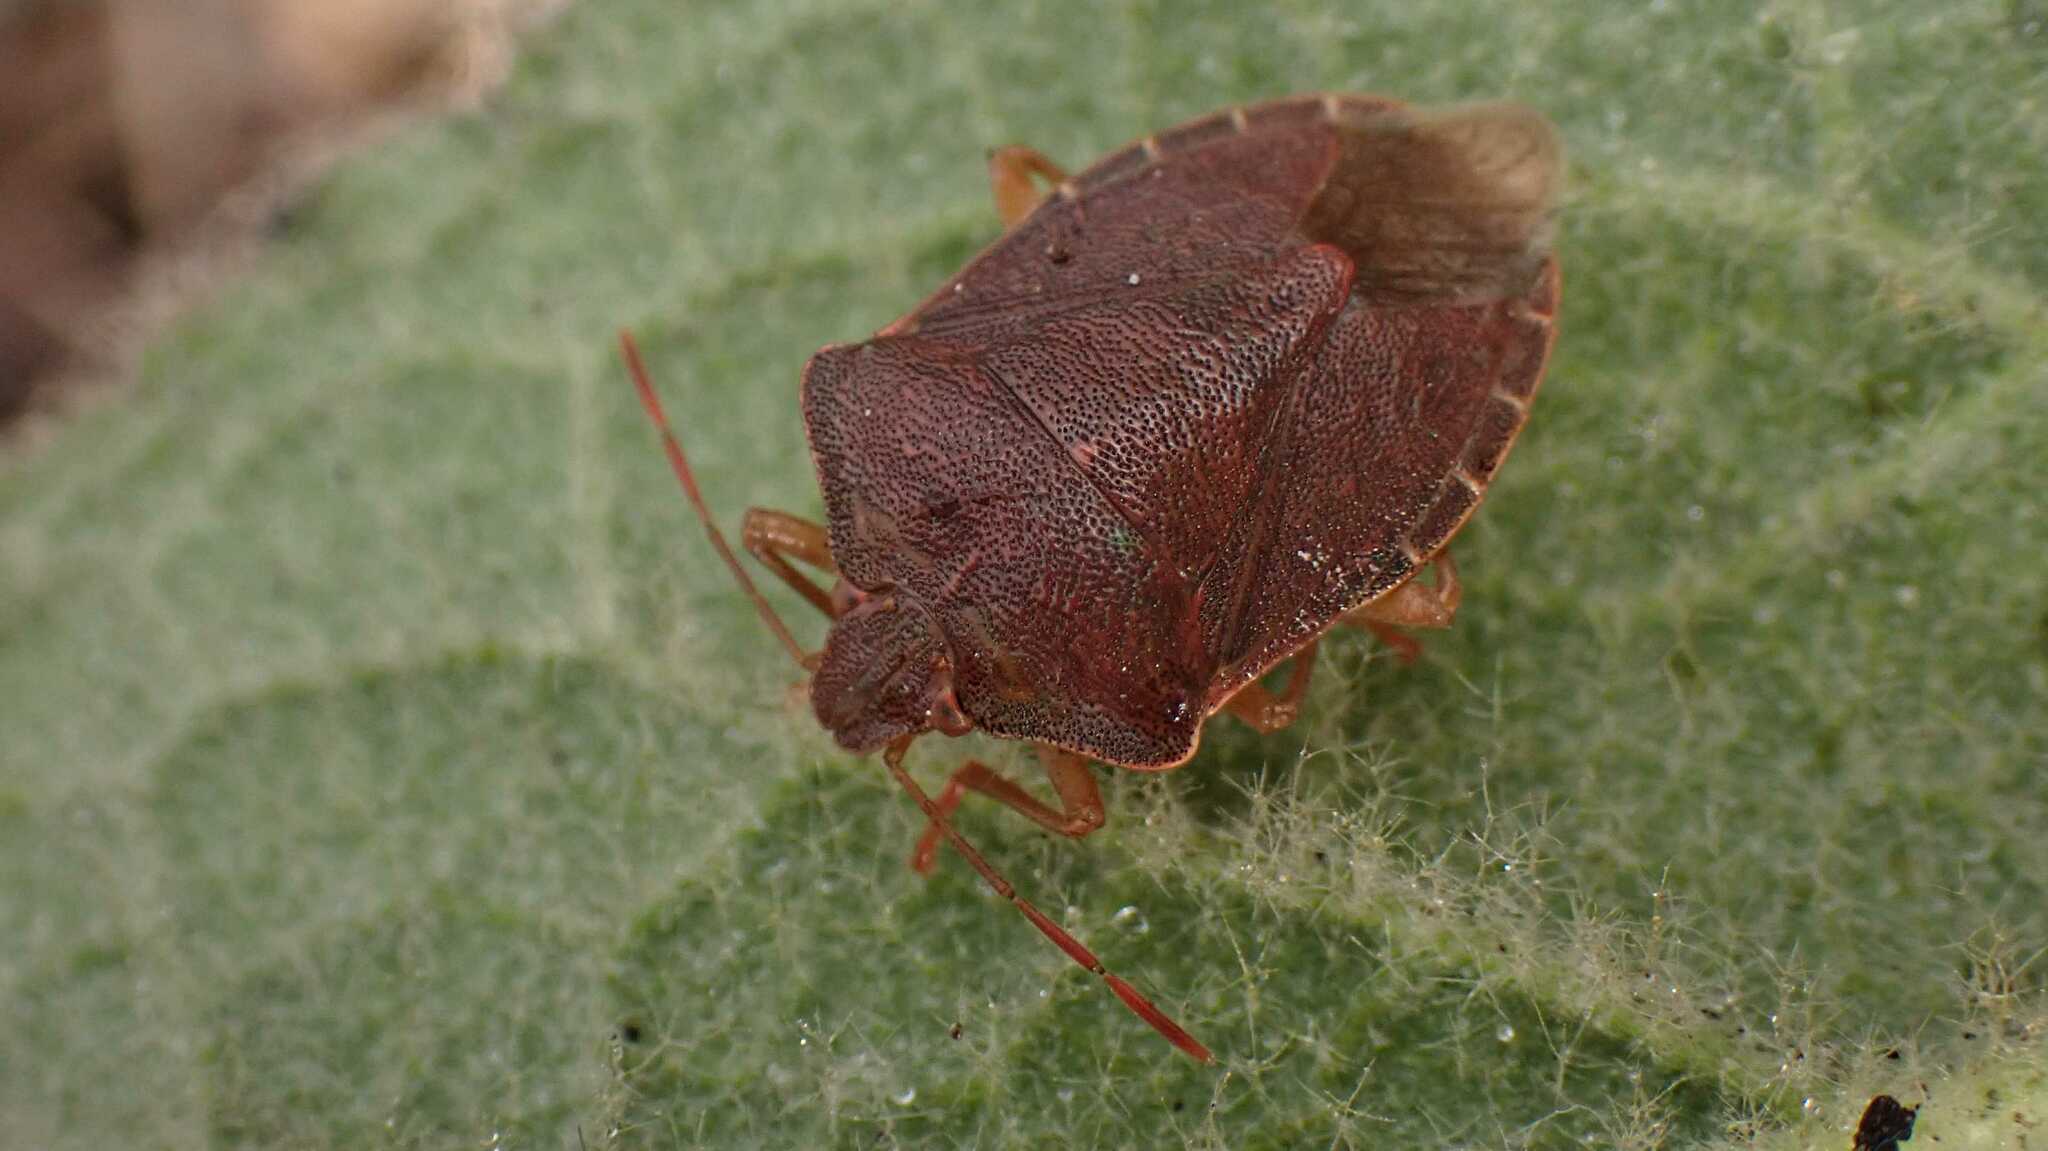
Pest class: stink_bug